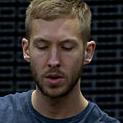
Age: 27